Swiss Travel Document

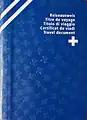

A Swiss travel document allows travel by political refugees and foreigners who do not have national passports and are living in Switzerland with a permit designated B (Right to Stay) or C (permanent resident). The holder of a travel document for refugees or passport for foreigners is allowed to return to Switzerland during the period of validity of the document (as long as the residence permit or provisional admission granted before the start of the journey has not expired in the meantime). The refugee travel document does not entitle the holder to visit his State of origin or provenance (art. 8 para. 3 ODV).